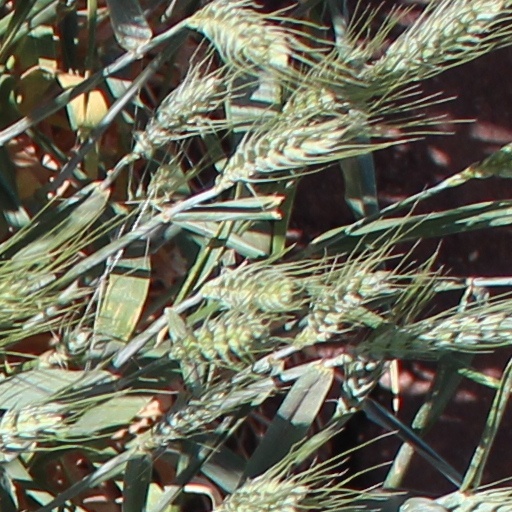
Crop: wheat